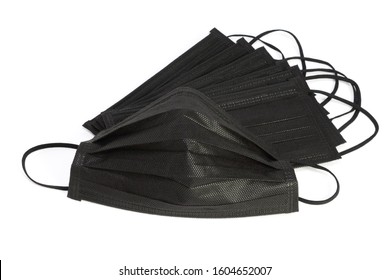
Label: trash